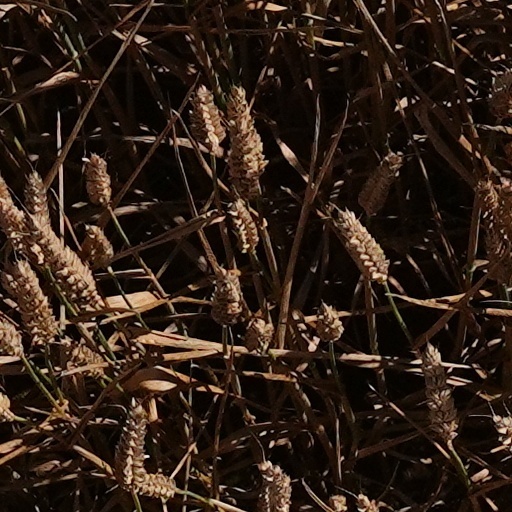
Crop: wheat